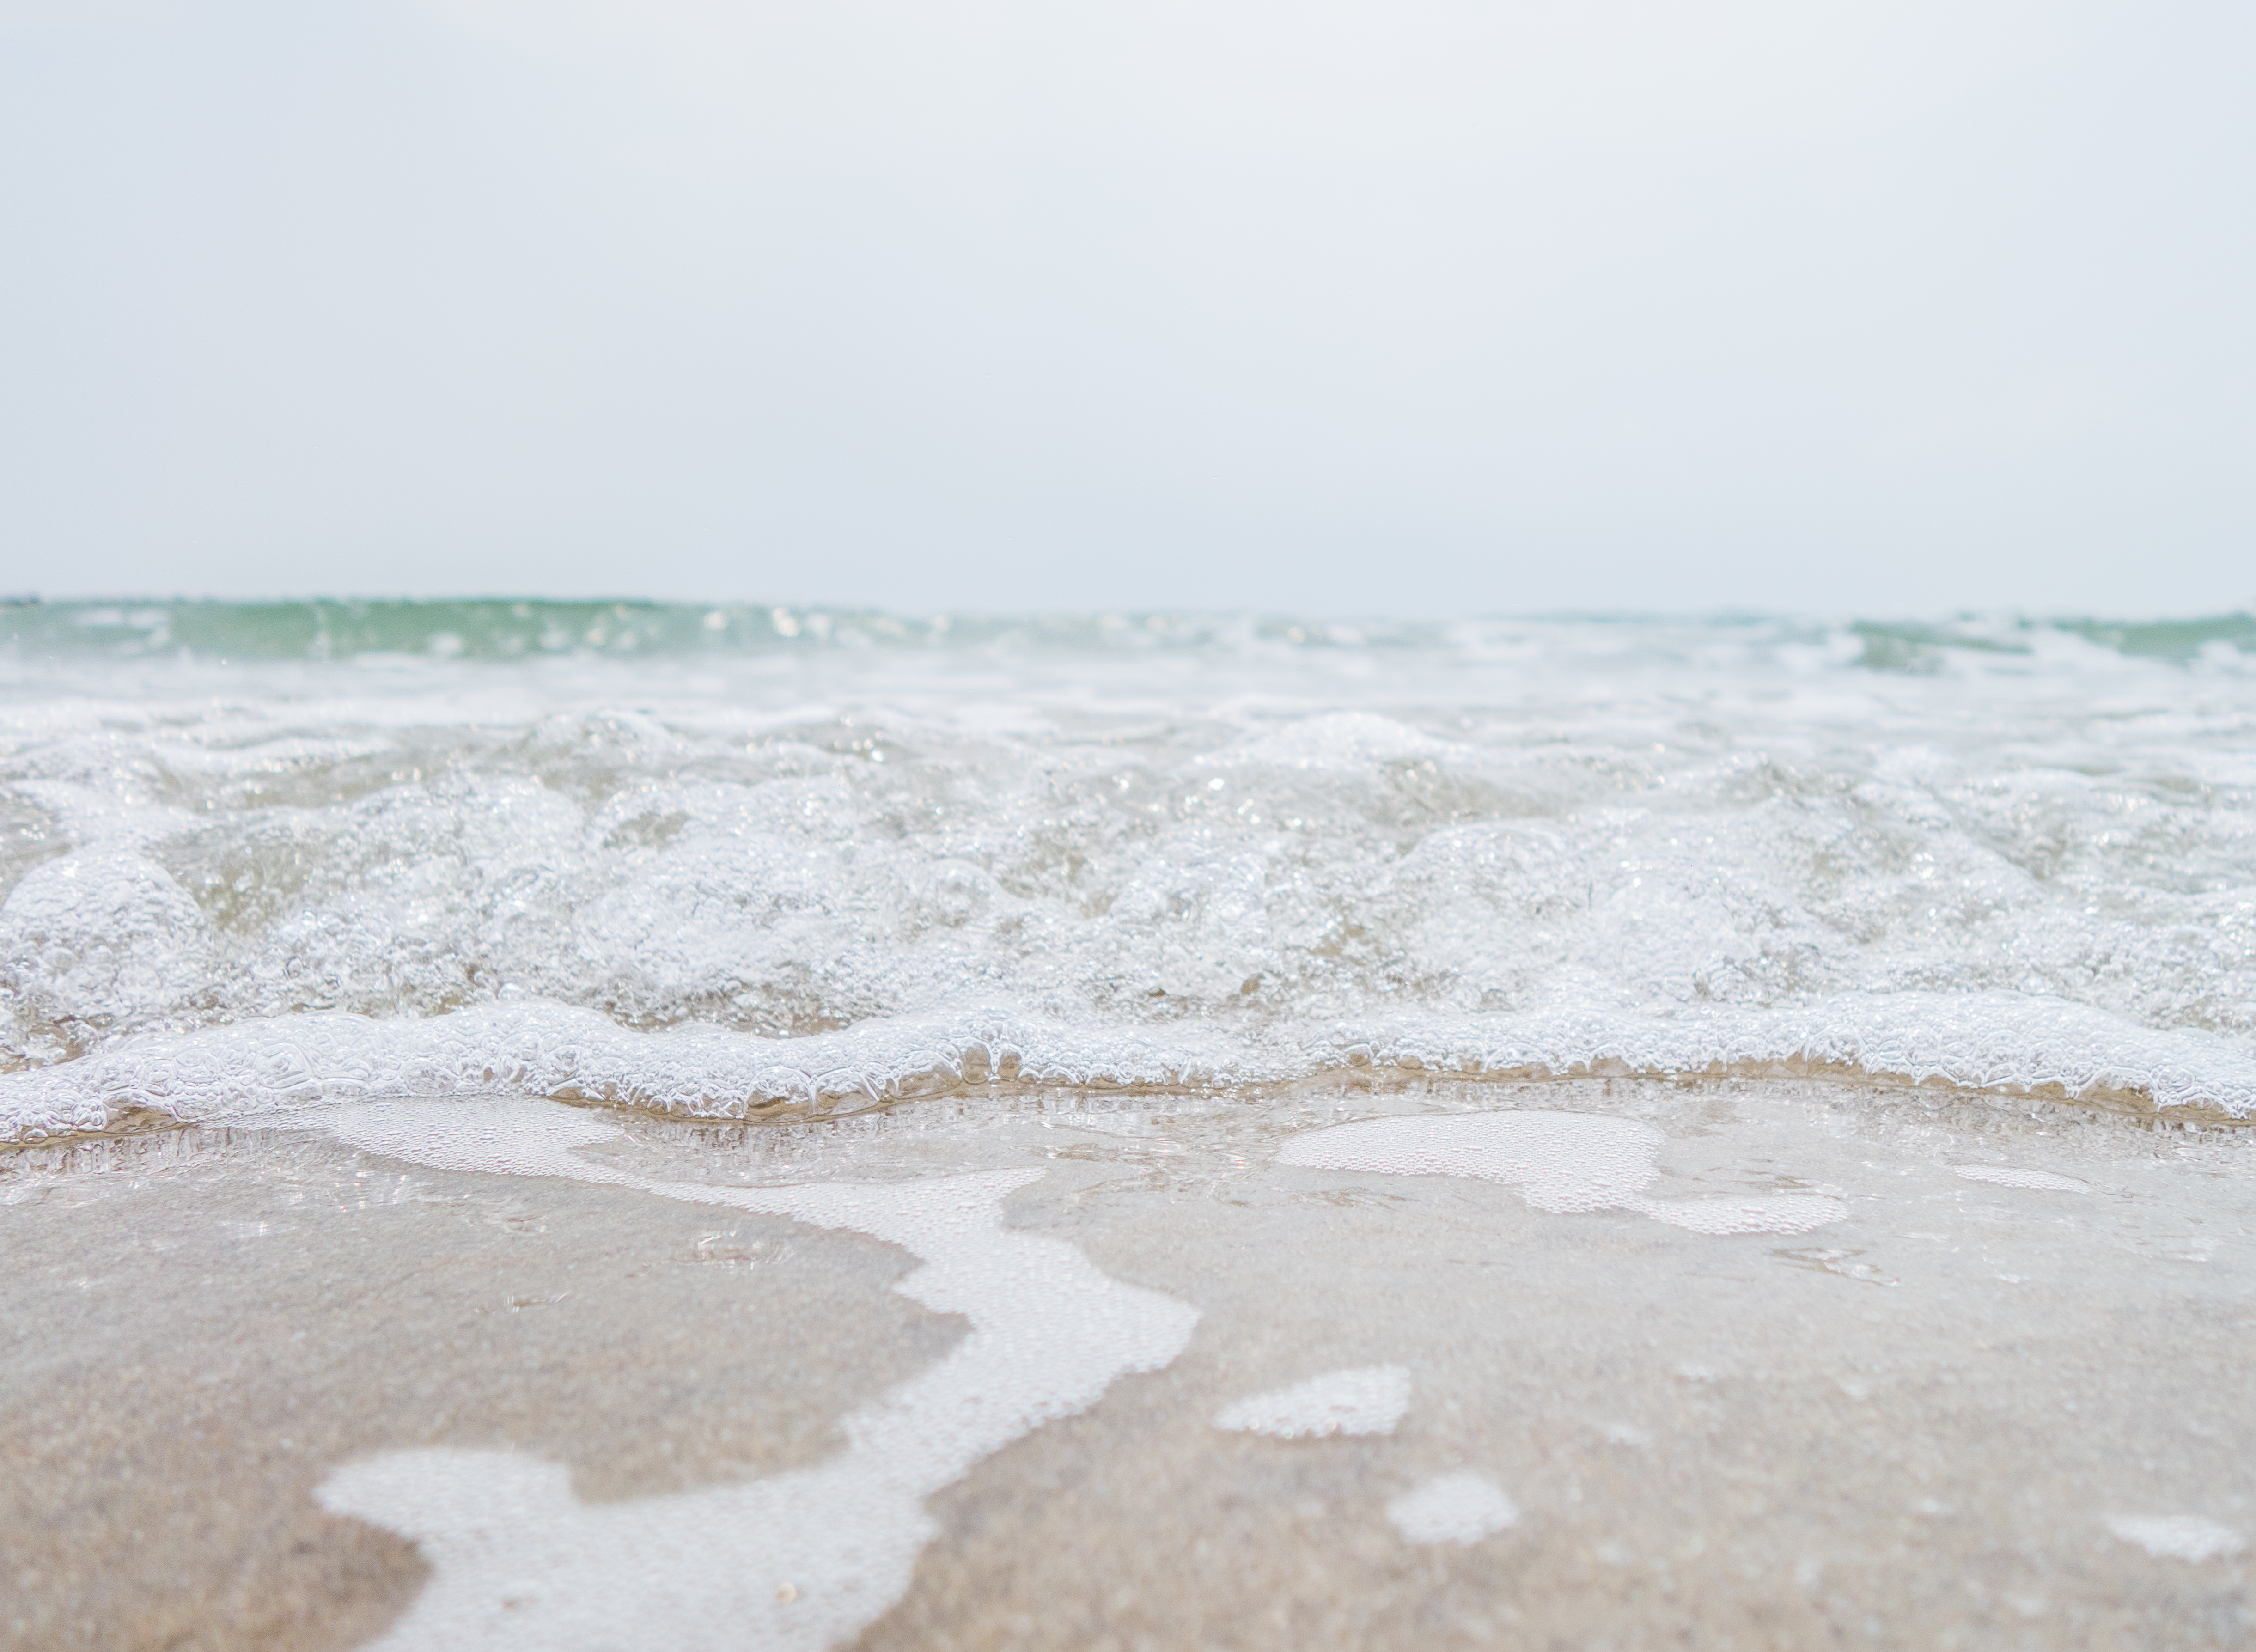
view, wave, sea, beach, wind wave, water, ocean, shore, natural environment, sky, coast, sand, vacation, tide, summer, horizon, coastal and oceanic landforms, landscape, wind, tropics, bay